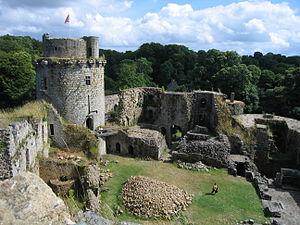
La liste des châteaux des Côtes-d'Armor recense de manière non exhaustive les châteaux, maisons fortes, mottes castrales, situés dans le département français des Côtes-d'Armor. Il est fait état des inscriptions et classements au titre des monuments historiques.